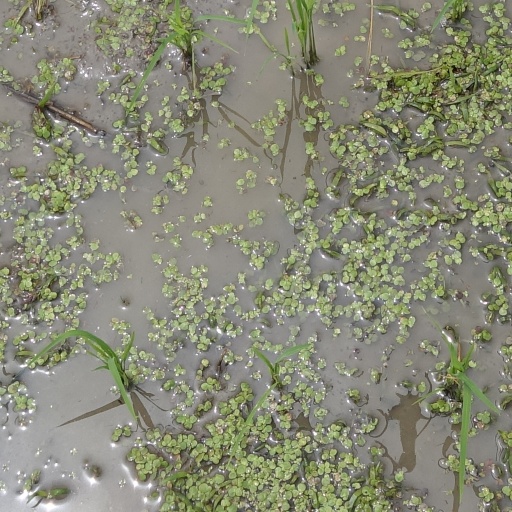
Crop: rice